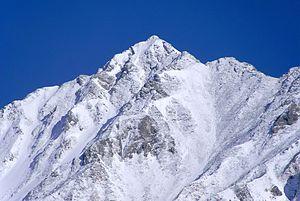
Le mont Hotaka ou Hotakadake est une montagne des monts Hida, au Japon. Situé à la limite entre Takayama dans la préfecture de Gifu et Matsumoto dans la préfecture de Nagano, ce pic pyramidal fait partie des 100 montagnes célèbres du Japon.